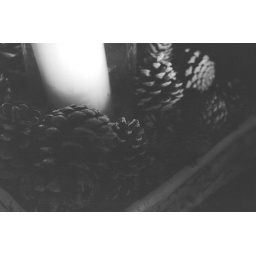
pinecones but in black and white